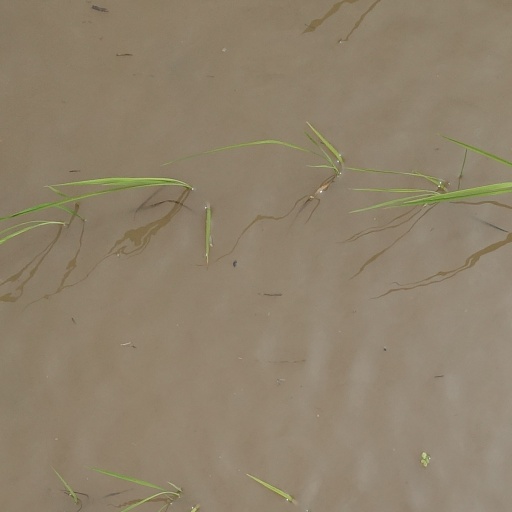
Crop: rice